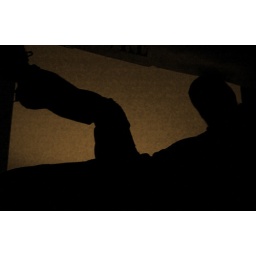
Urban Exploration and photographic experimentation in a new house construction site The Envelope in a basement window of an unfinished house